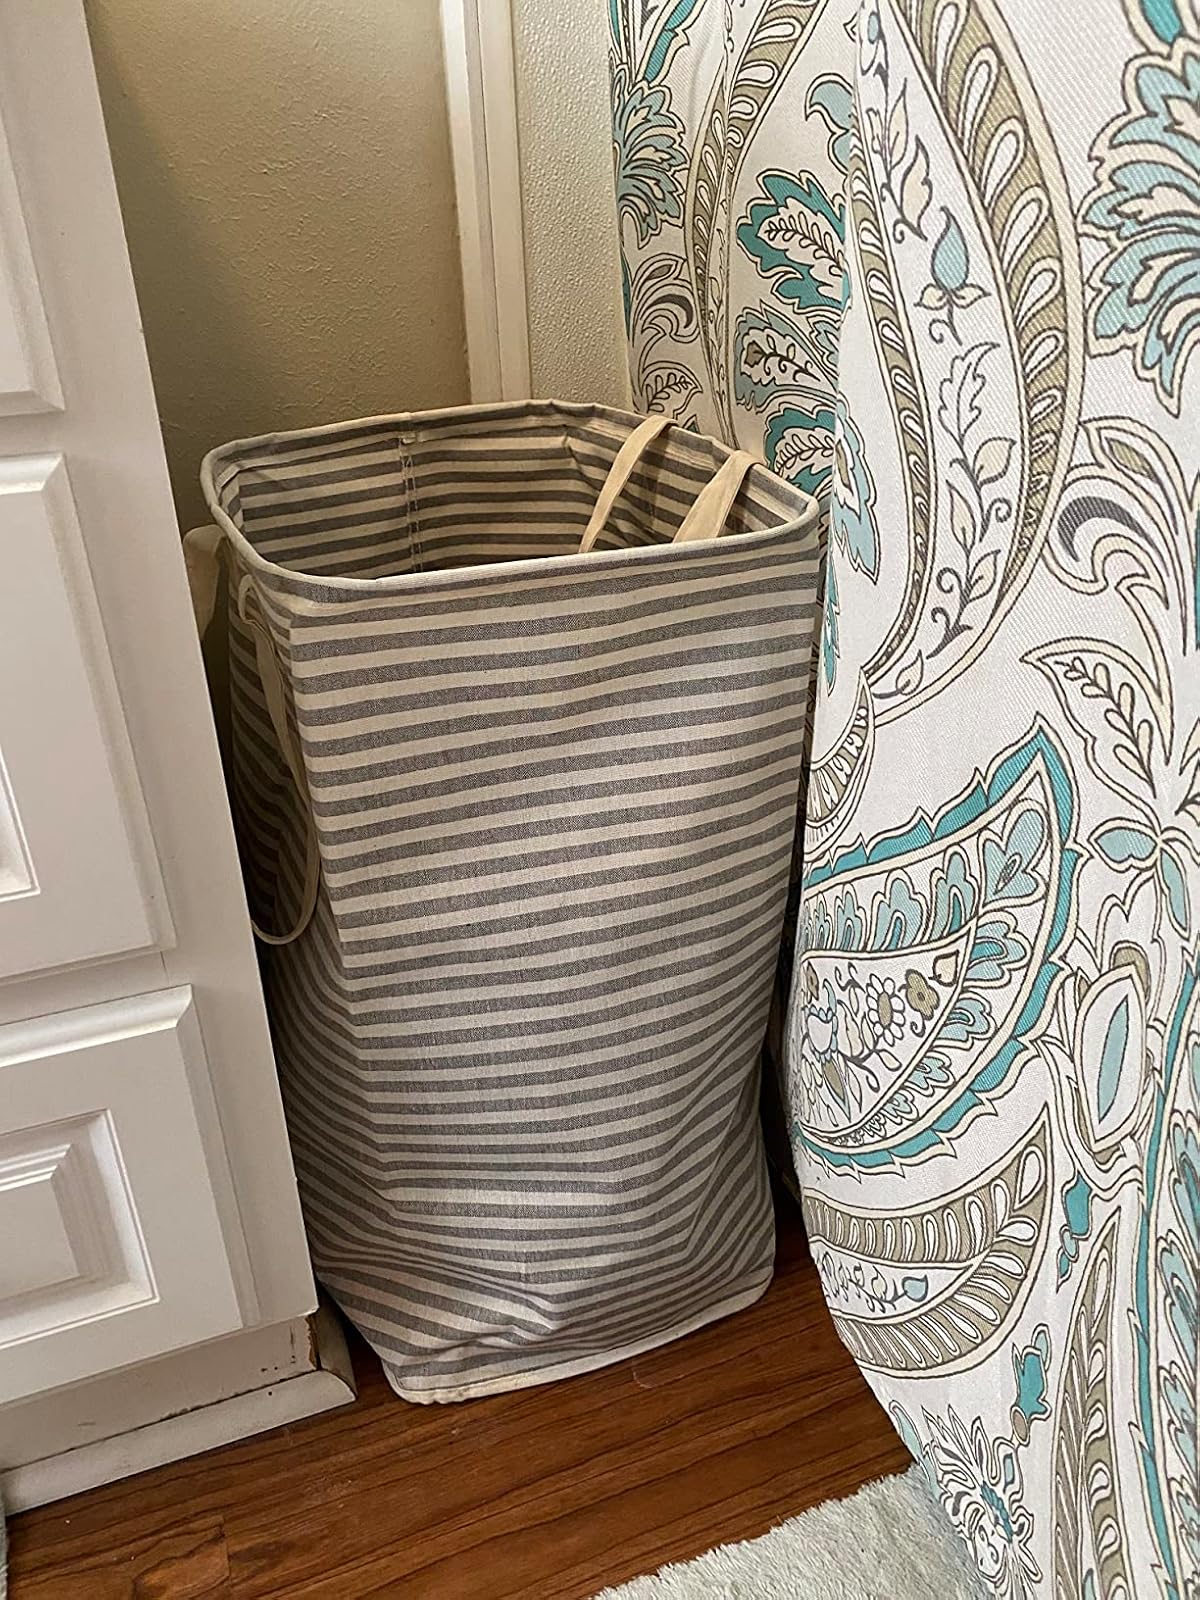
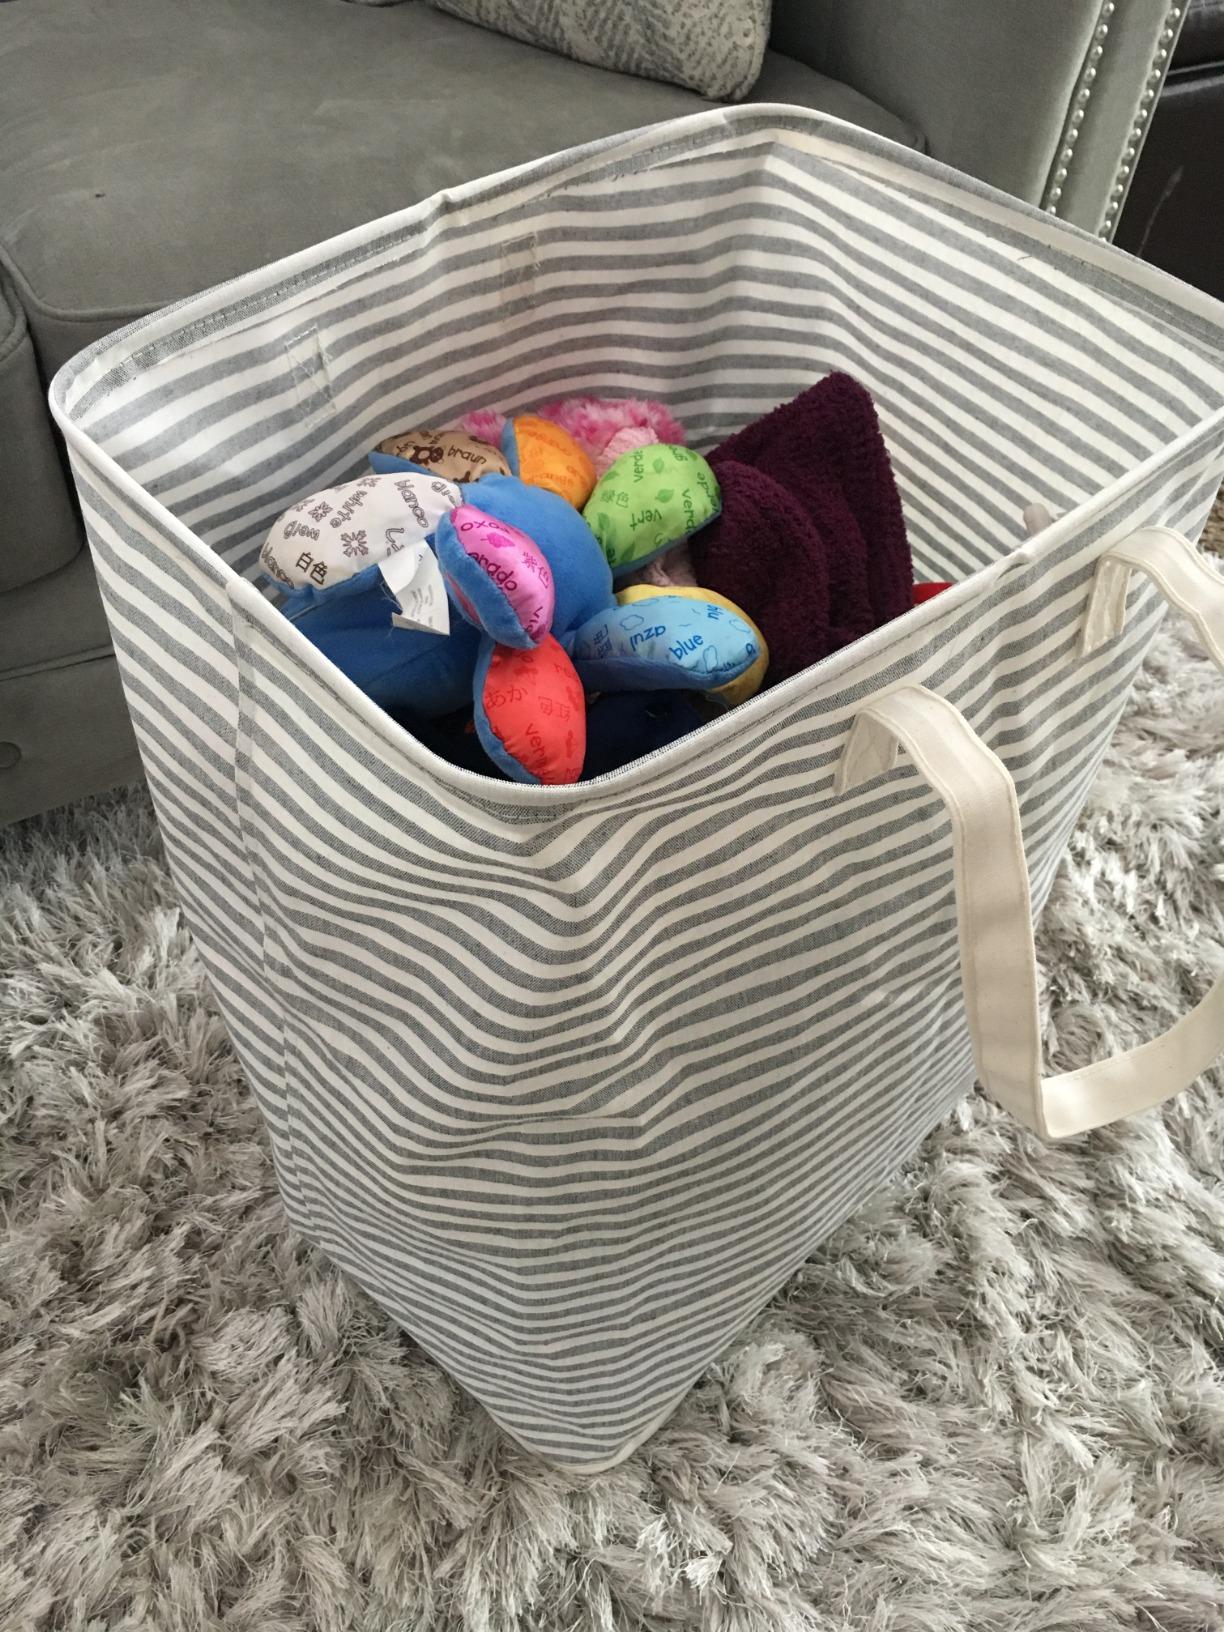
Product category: items_hamper
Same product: yes